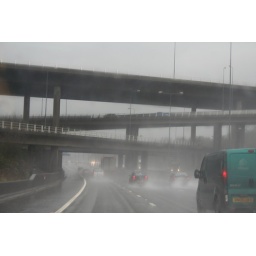
Bridge over a bridge over a bridge over a road